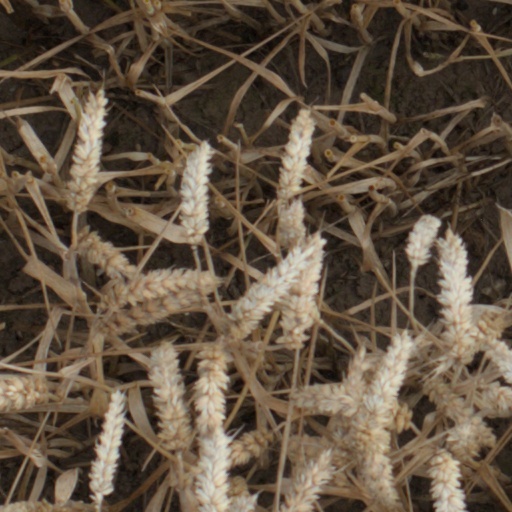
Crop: wheat